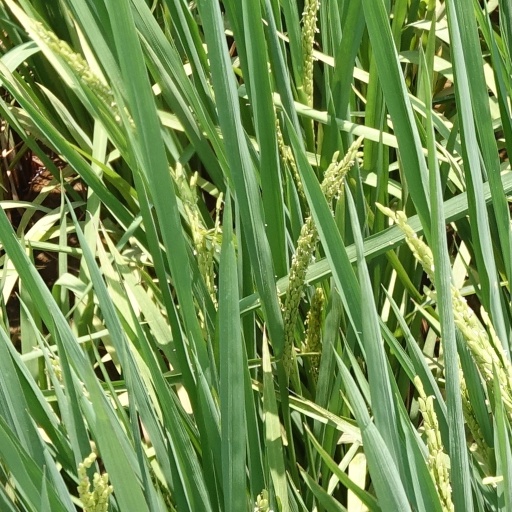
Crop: rice